Nicholas Georgescu-Roegen

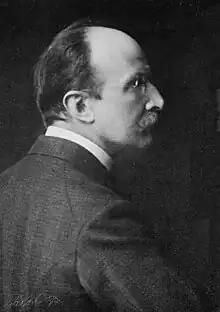
Planck had used the concept of 'matter dissipation' in some of his work.

Georgescu-Roegen's work was blemished somewhat by mistakes caused by his insufficient understanding of the physical science of thermodynamics. While working on "The Entropy Law and the Economic Process" (see above), Georgescu-Roegen had the firm understanding that the entropy law applies equally well to both energy resources and to material resources, and much of the reasoning in the opus rests on this understanding; but, regrettably for Georgescu-Roegen, this understanding was – and still is – false: In thermodynamics proper, the entropy law does apply to energy, but not to matter of macroscopic scale (that is, not to material resources). Later, when Georgescu-Roegen realised his mistake, his reaction passed through several stages of contemplation and refinement, ultimately leading to his formulation of a new physical law, namely the fourth law of thermodynamics. This fourth law states that complete recycling of matter is impossible. The purpose of Georgescu-Roegen's proposed fourth law was to substantiate his initial claim that not only energy resources, but also material resources, are subject to general and irreversible physical degradation when put to use in economic activity. In addition, he introduced the term 'material entropy' to describe this physical degradation of material resources.